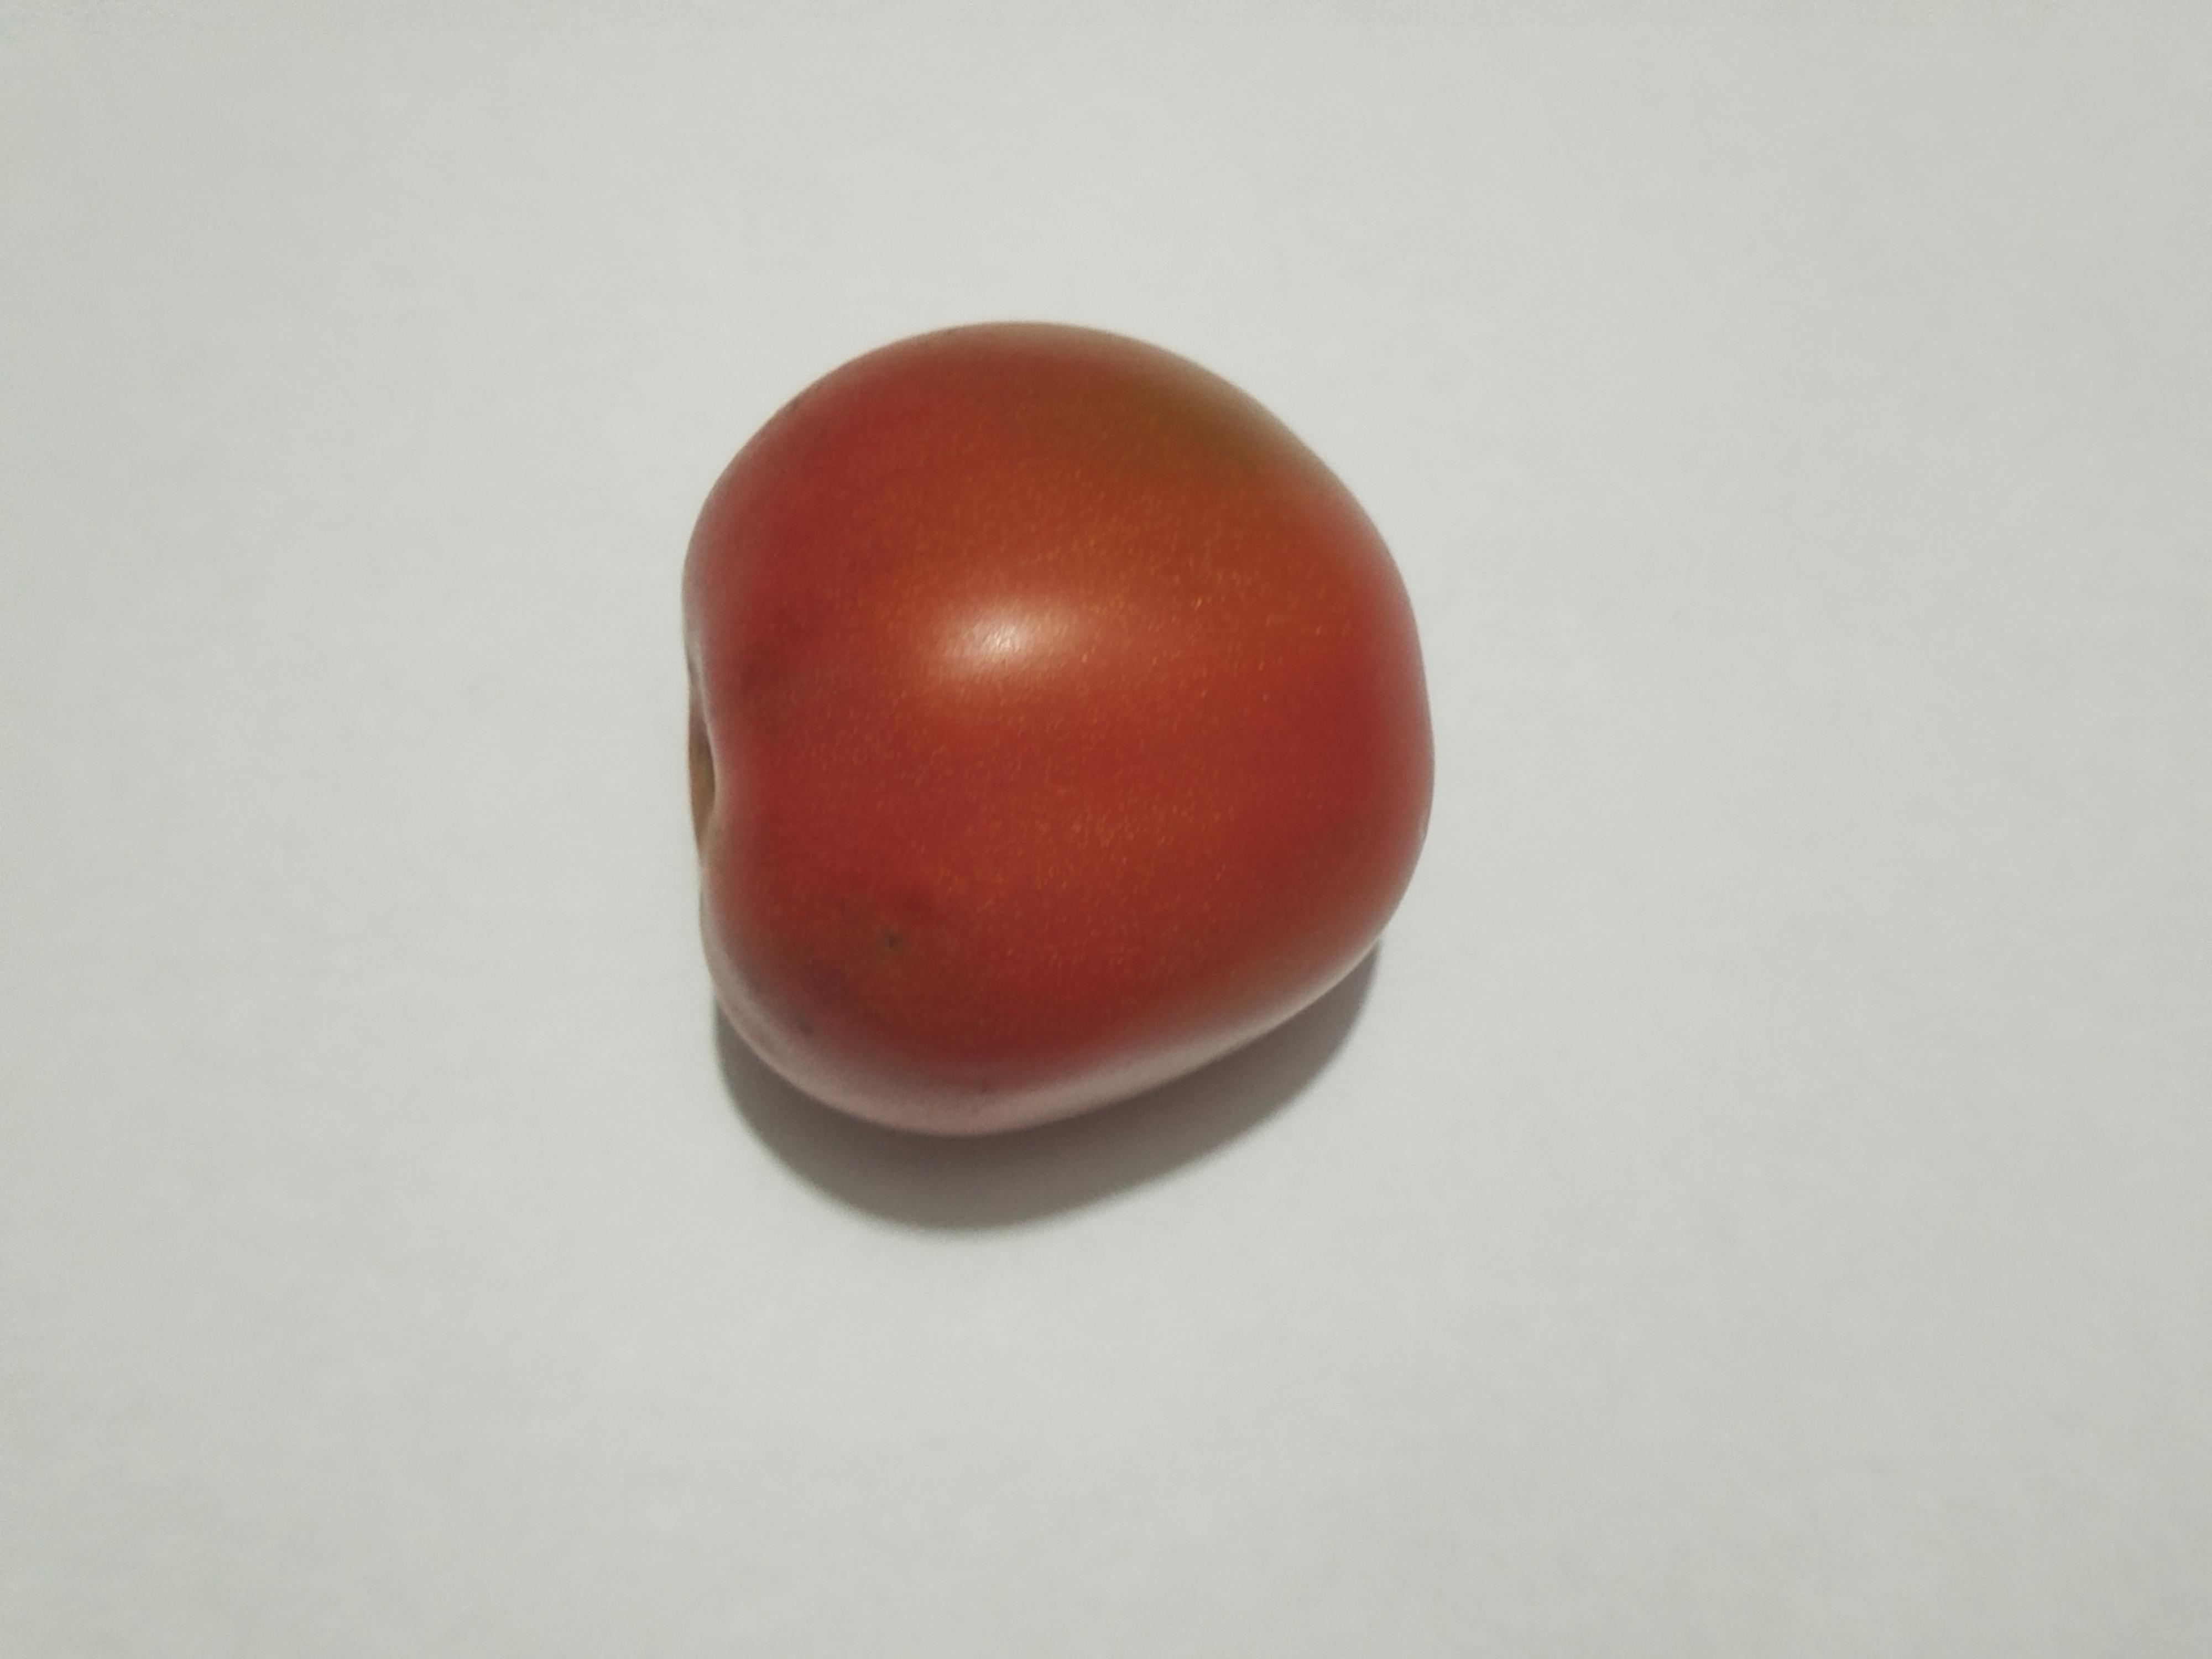
Label: Tomato